Sisana, Sonipat

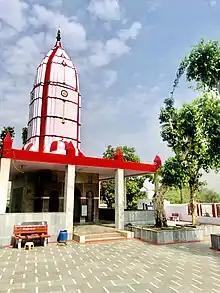
Old Shiva Temple in Sisana Village

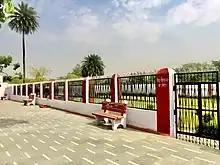
Temple park

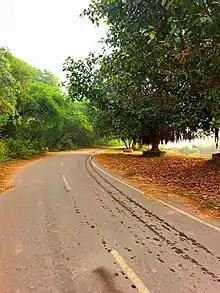
Banyan trees on the roadside of Sisana village

Sisana is a village of Sonipat district, in the Indian state of Haryana. This village comes under the Tehsil of Kharkhoda. The vehicle RTO falls under the same; the vehicle numbers start from HR79 and HR10 for private vehicles.